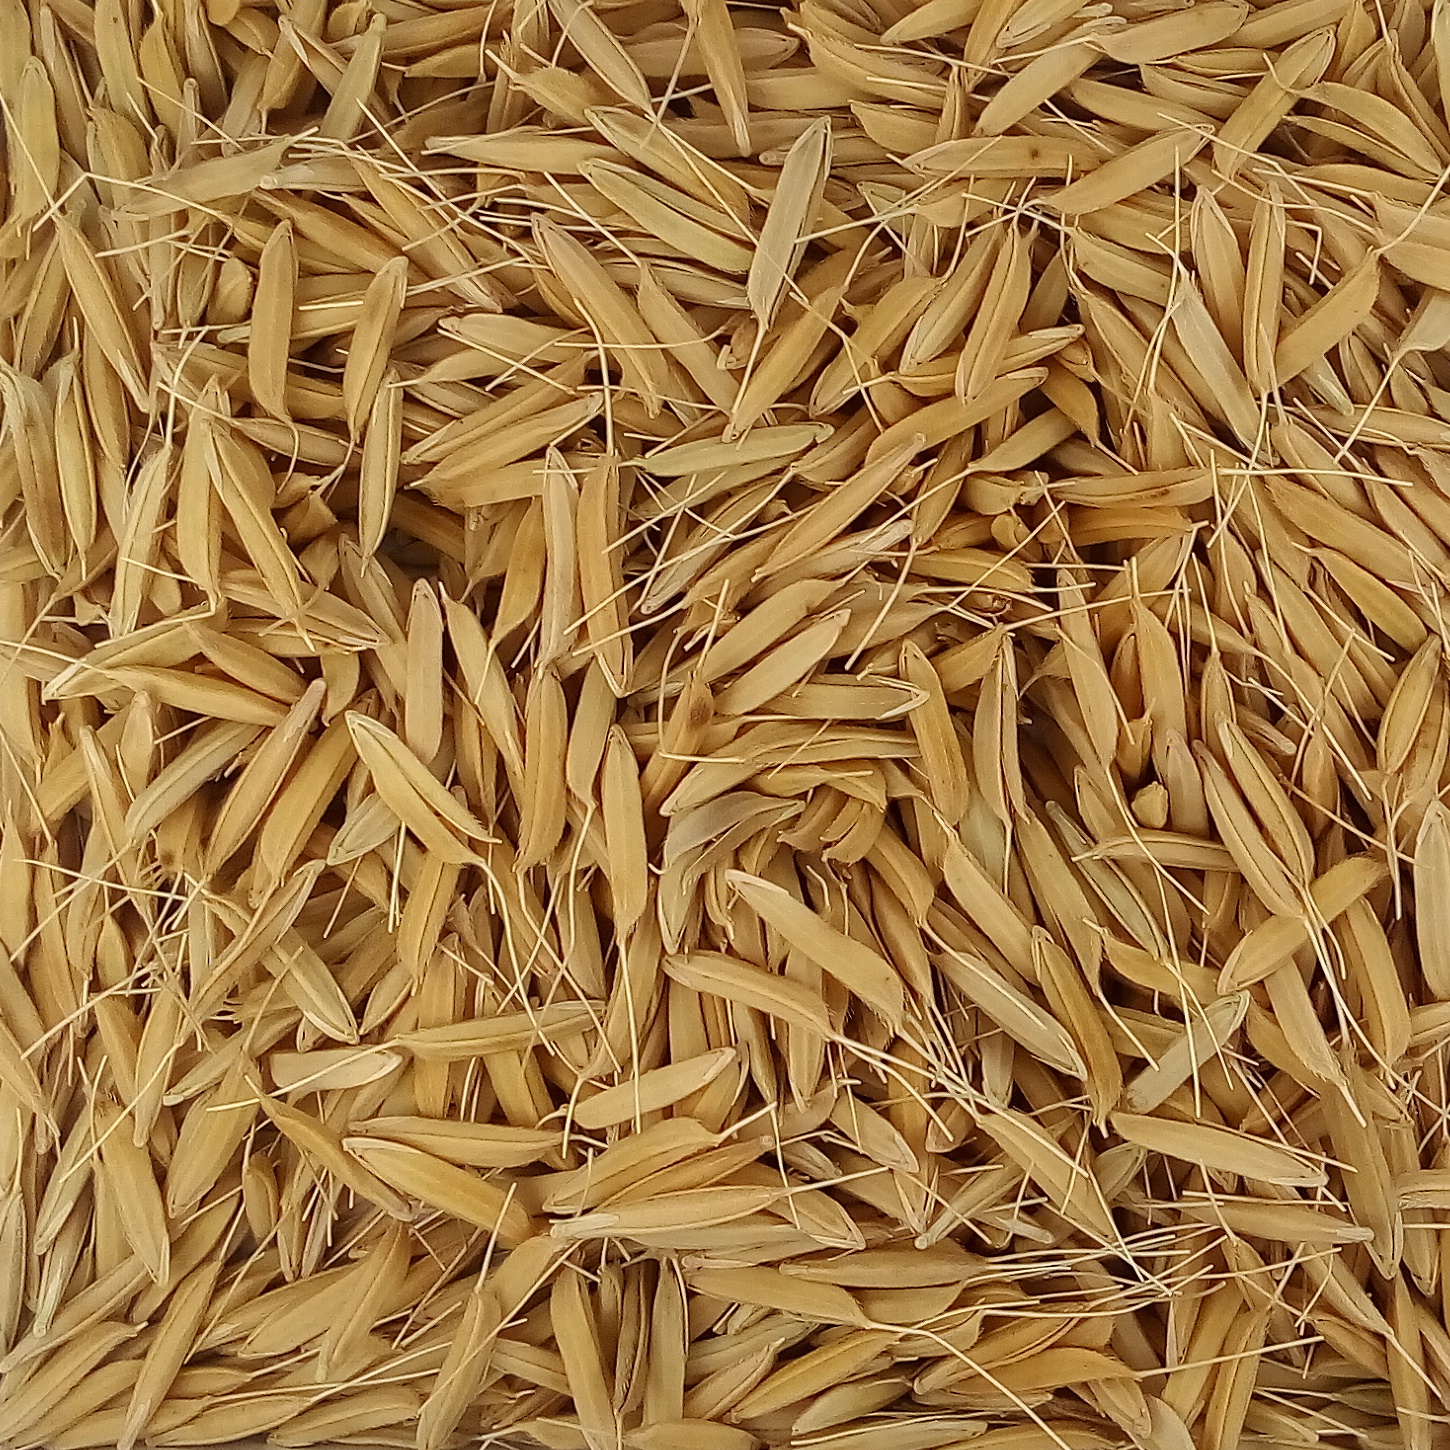
Rice seed variety: PB1